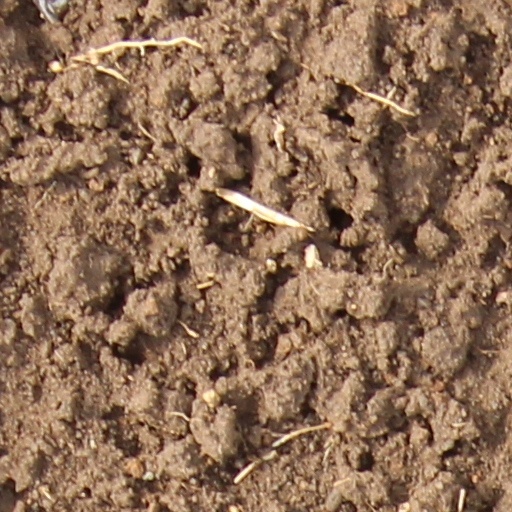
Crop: wheat